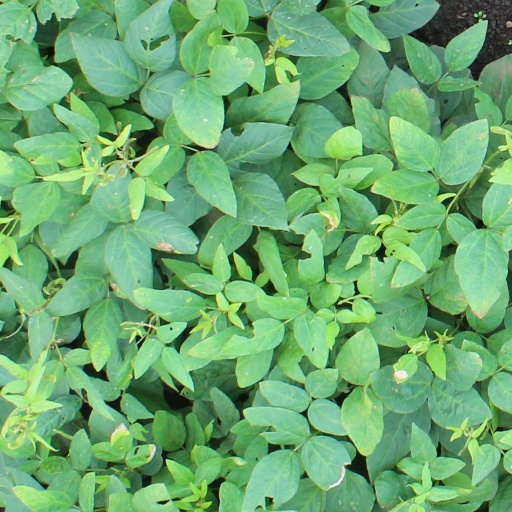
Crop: soybean